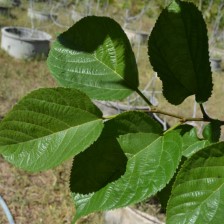
Variety: TaiwanStraberry